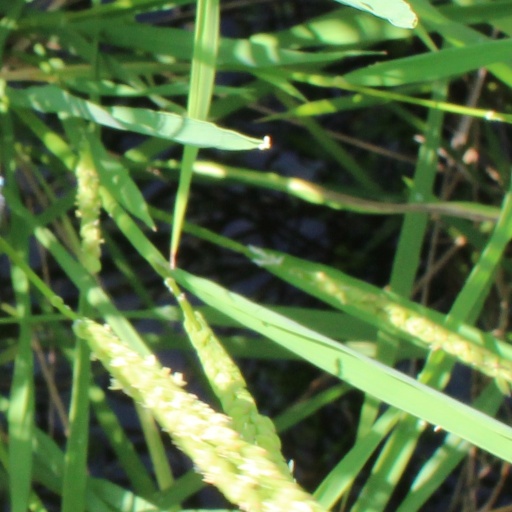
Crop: rice